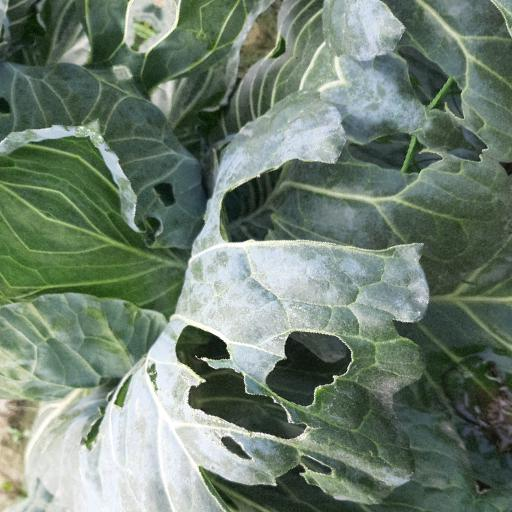
Label: Black Rot